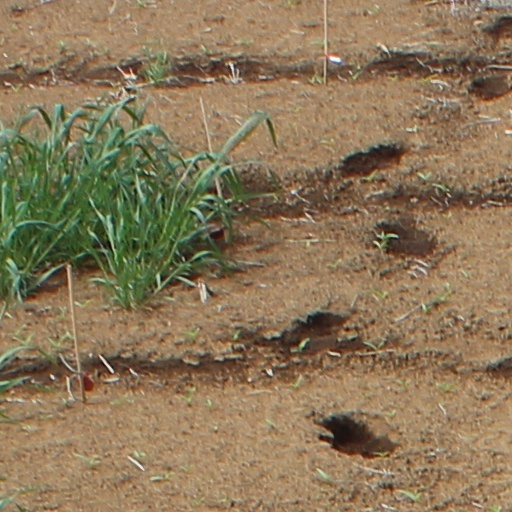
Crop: wheat